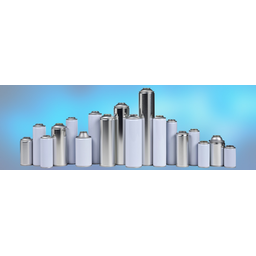
Label: metal